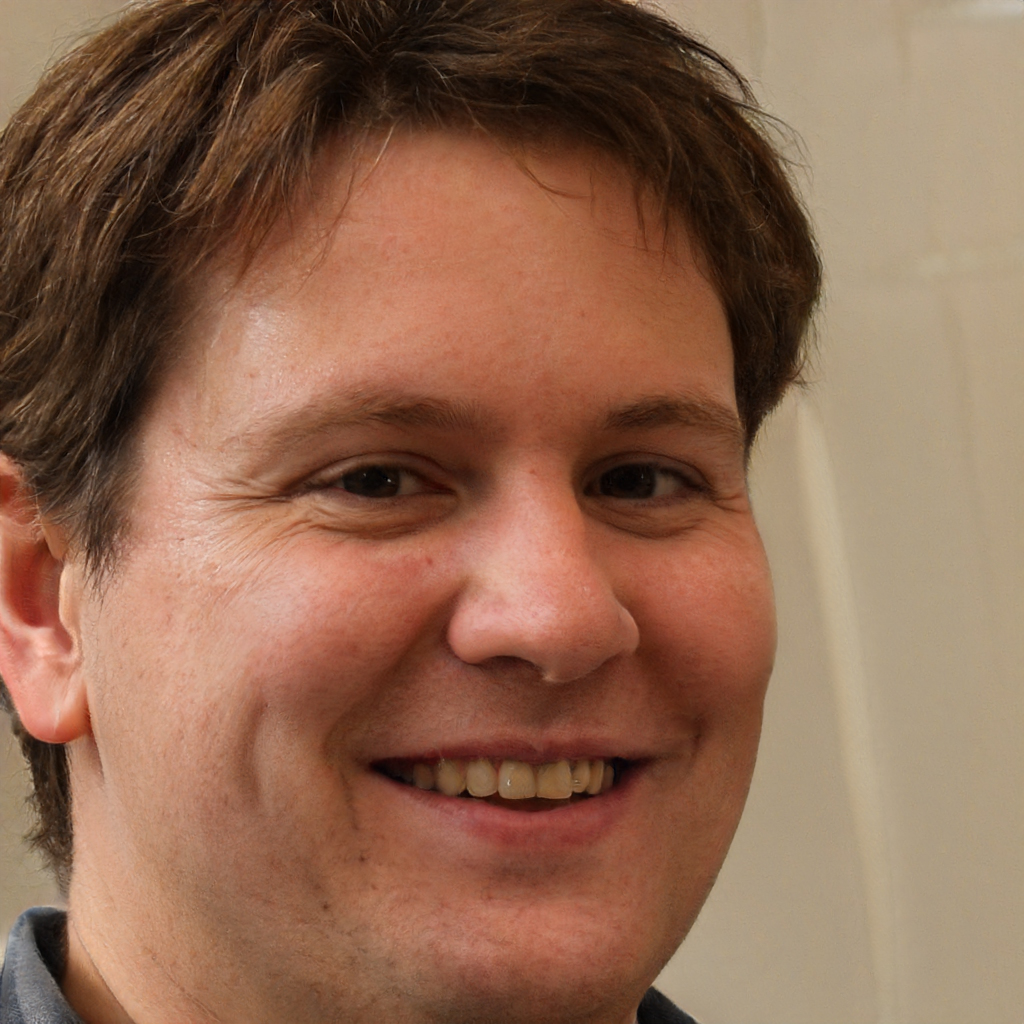
Label: No Watermark